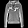
Label: Pullover